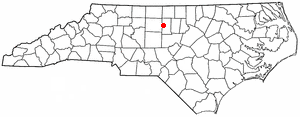
Elon est une ville américaine située dans le comté d'Alamance dans l'État de Caroline du Nord. En 2010, sa population était de 9 419 habitants.